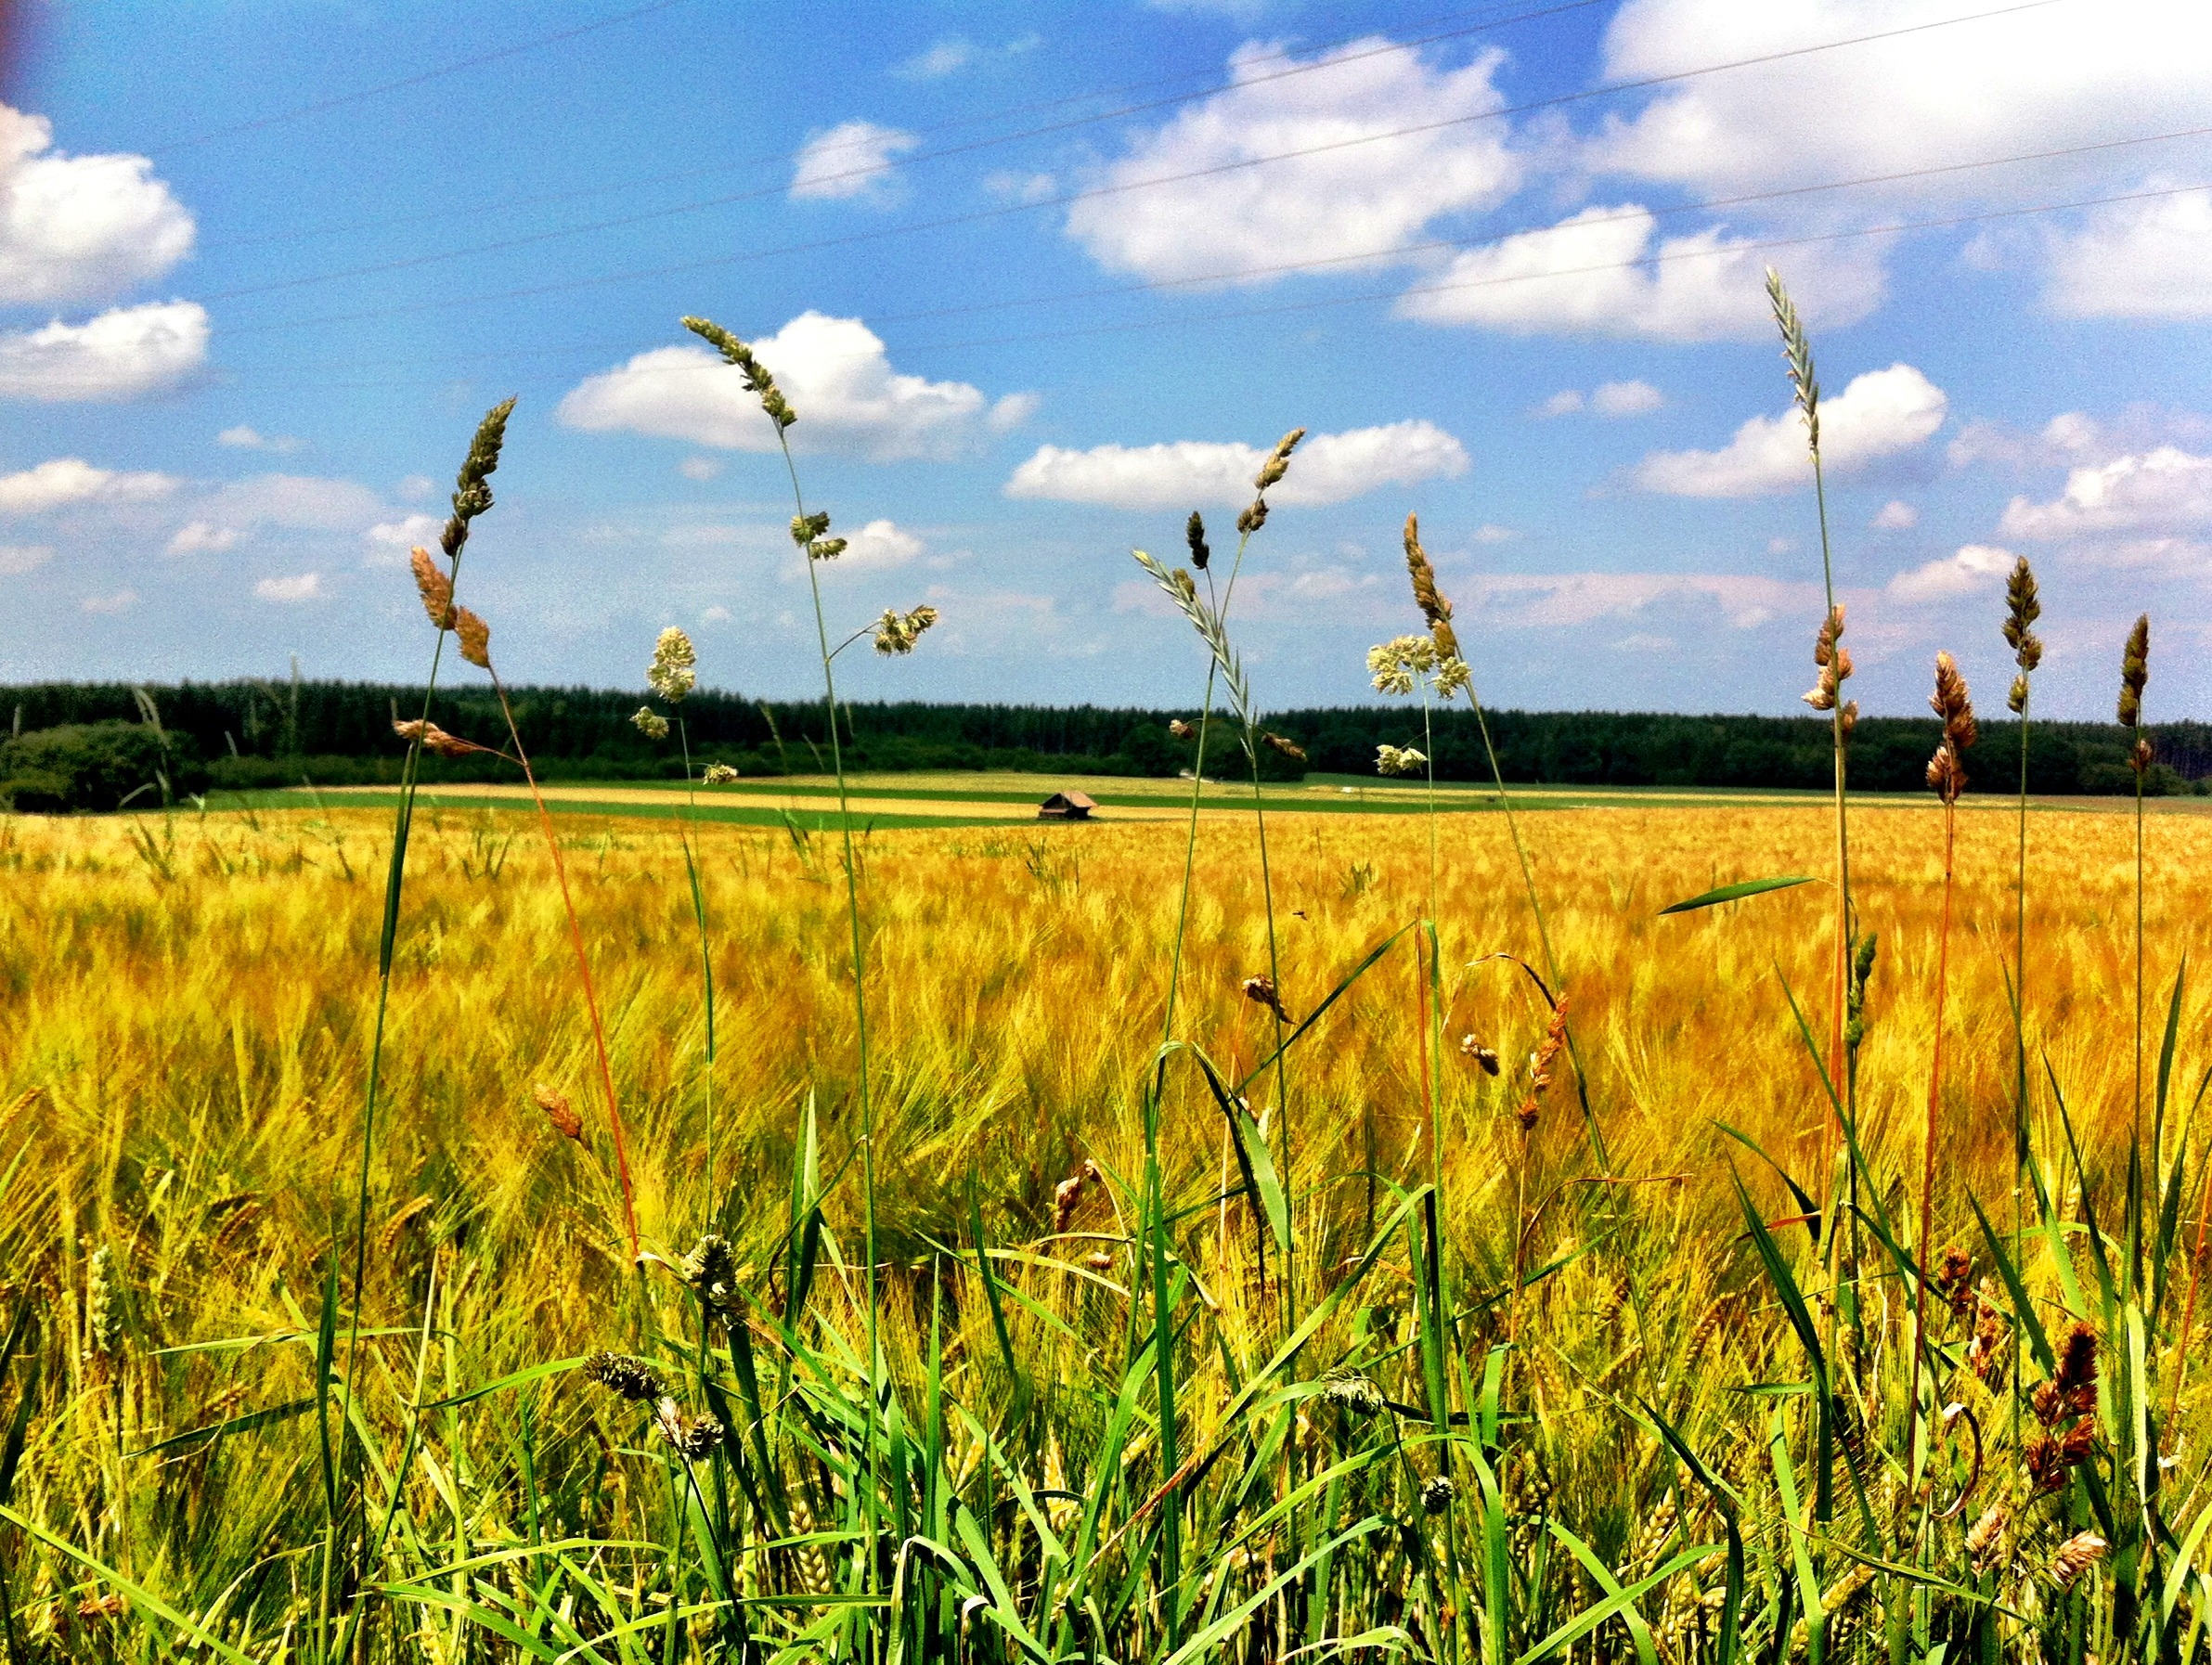
nature, grass, horizon, marsh, cloud, sky, field, farm, meadow, prairie, morning, flower, wind, summer, food, crop, pasture, agriculture, plain, grassland, wetland, cornfield, habitat, rural area, paddy field, natural environment, grass family